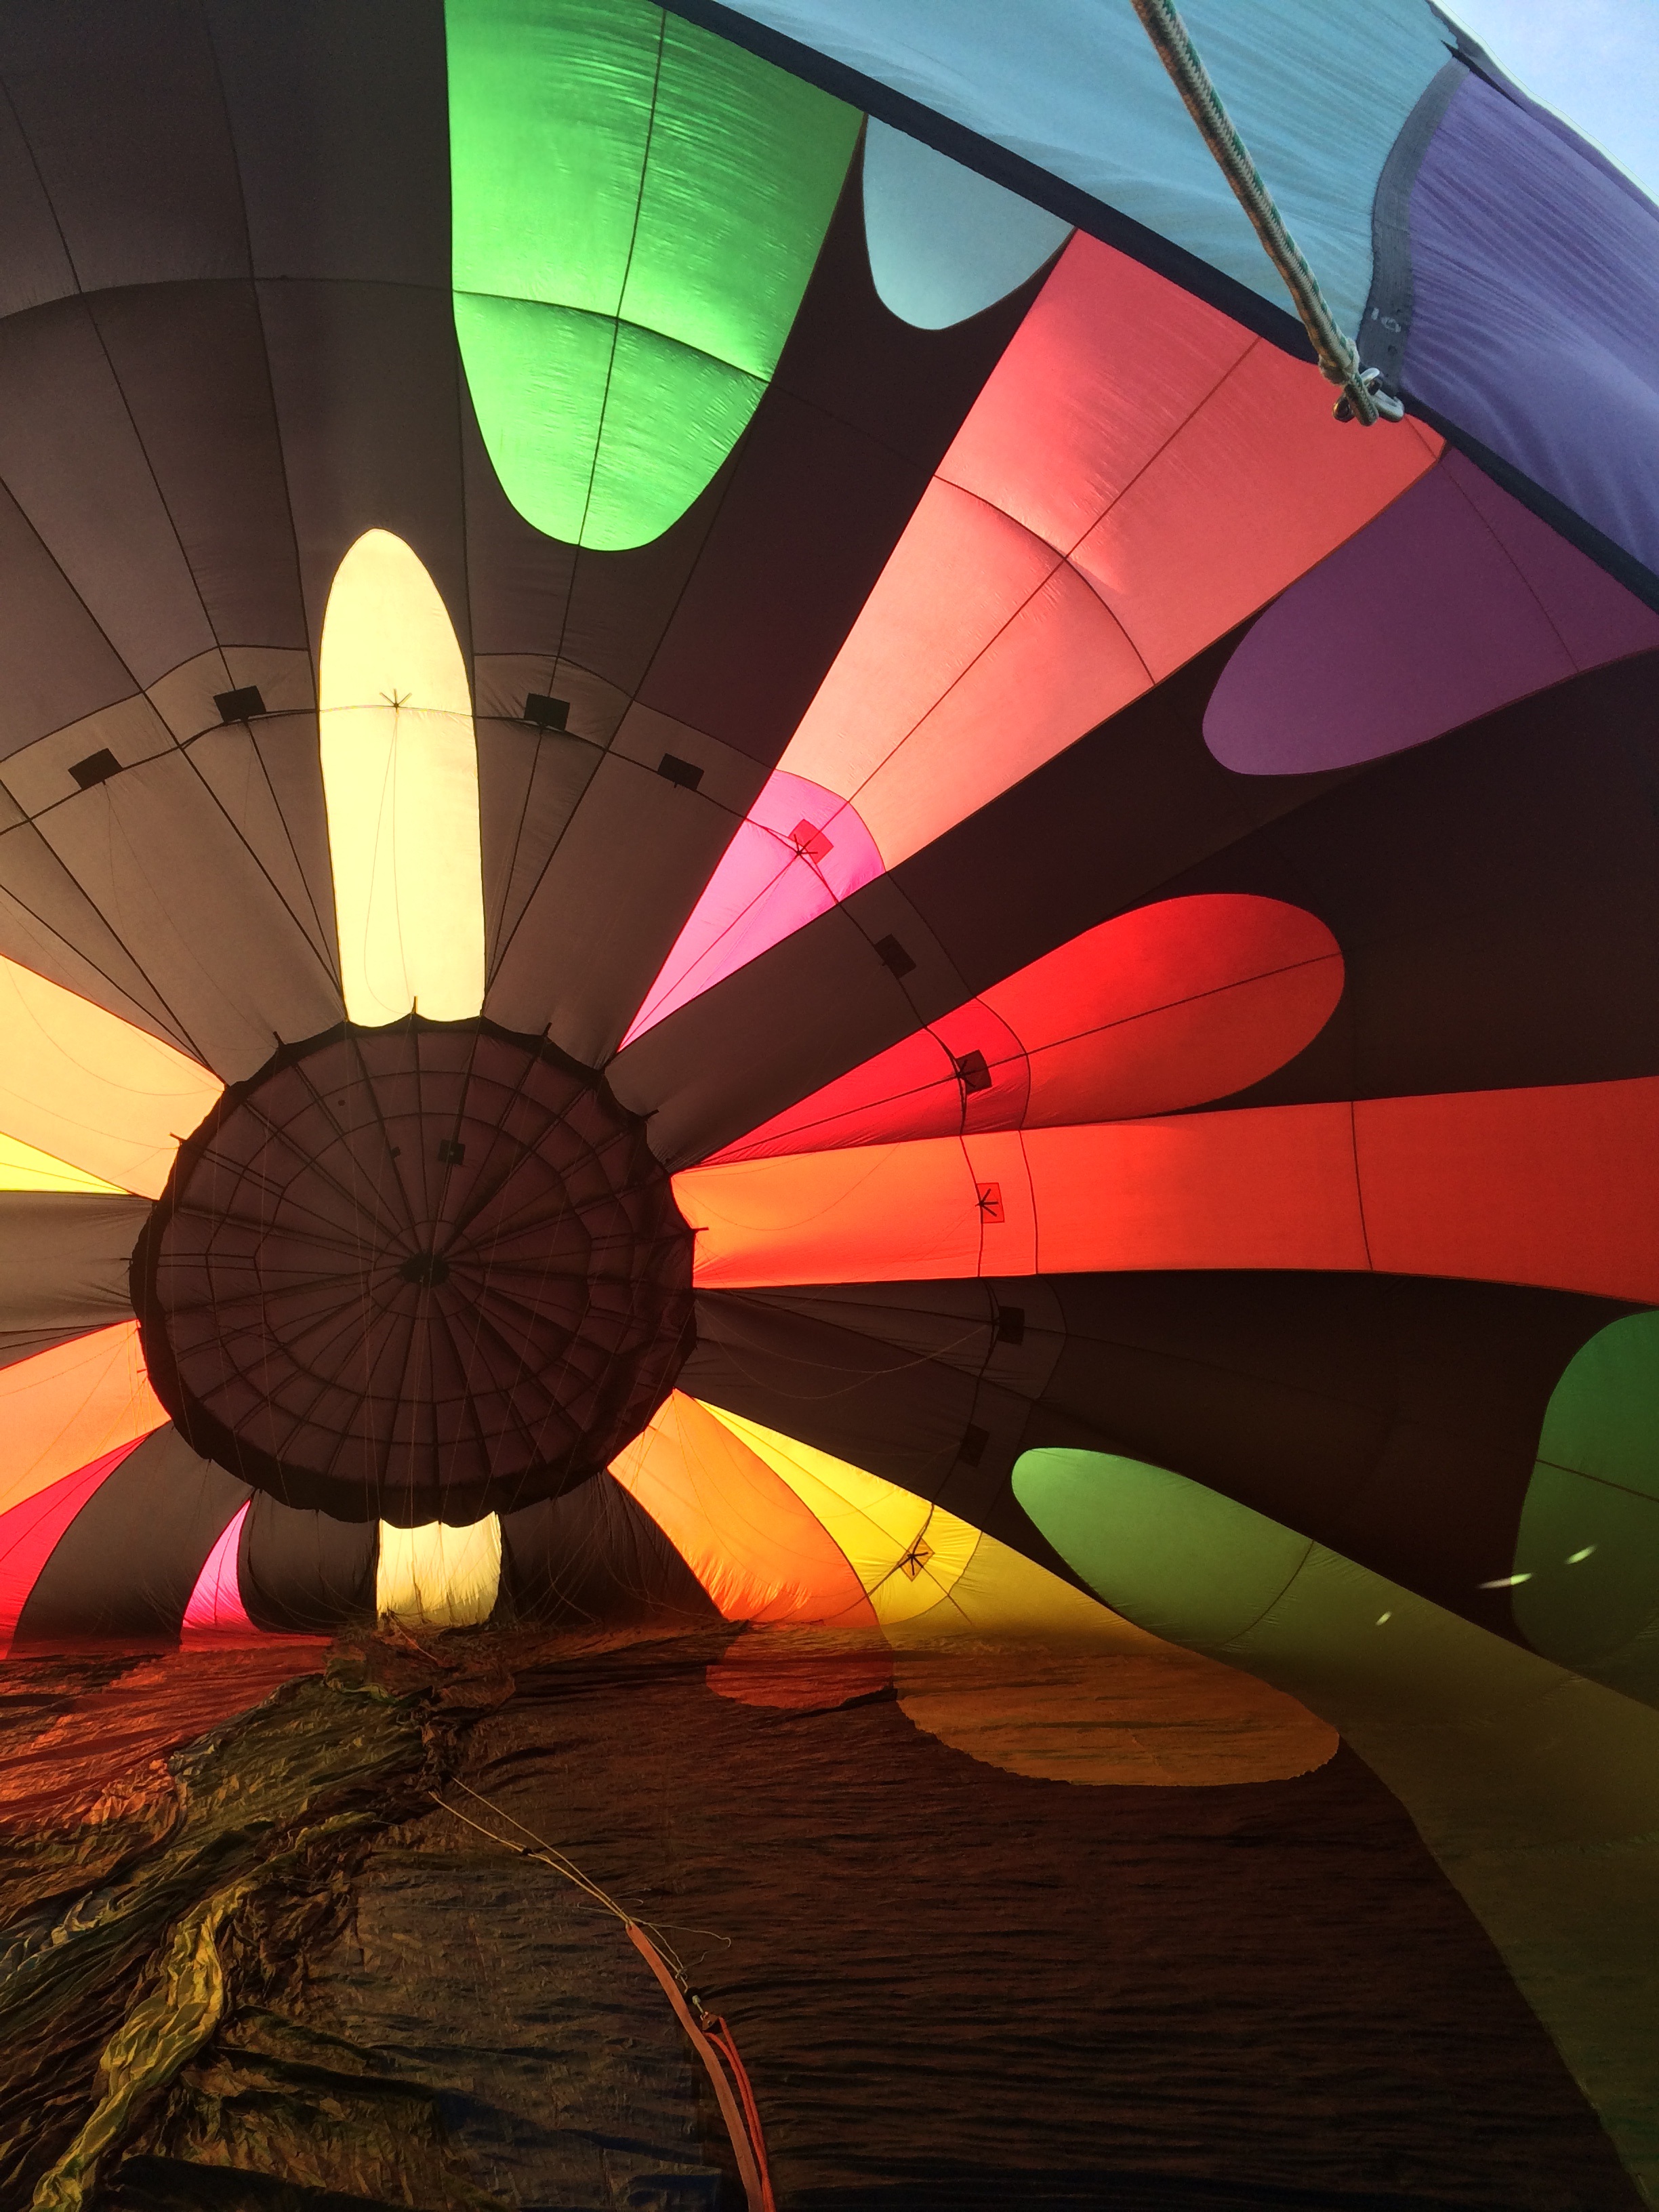
wing, air, balloon, hot air balloon, tunnel, summer, aircraft, vehicle, color, circle, festival, hot, symmetry, color splash, hot air ballooning, atmosphere of earth, executive car